Describe the emotion expressed in this image:  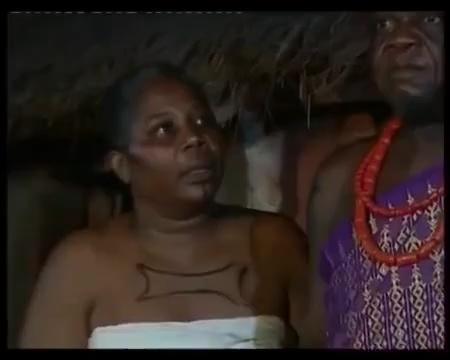
This person displays Pain, valence and arousal with low intensity.